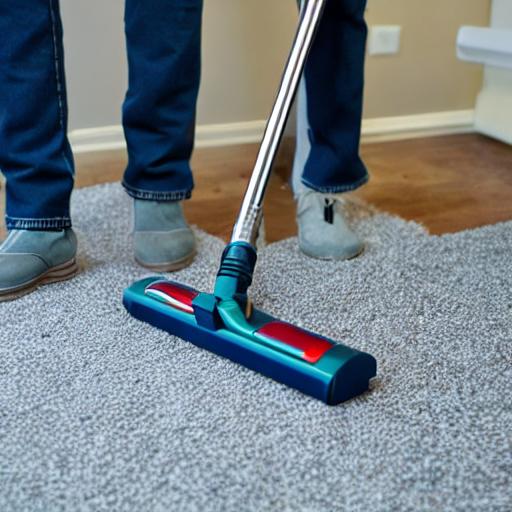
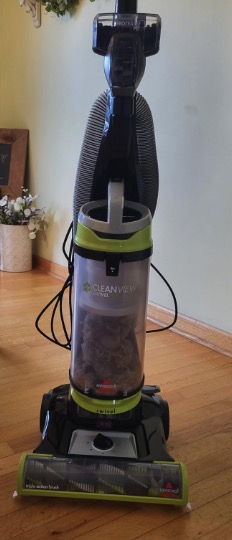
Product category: items_vacuum
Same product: no